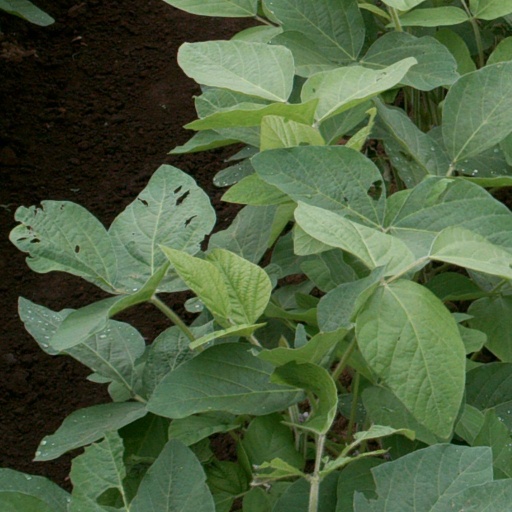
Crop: soybean